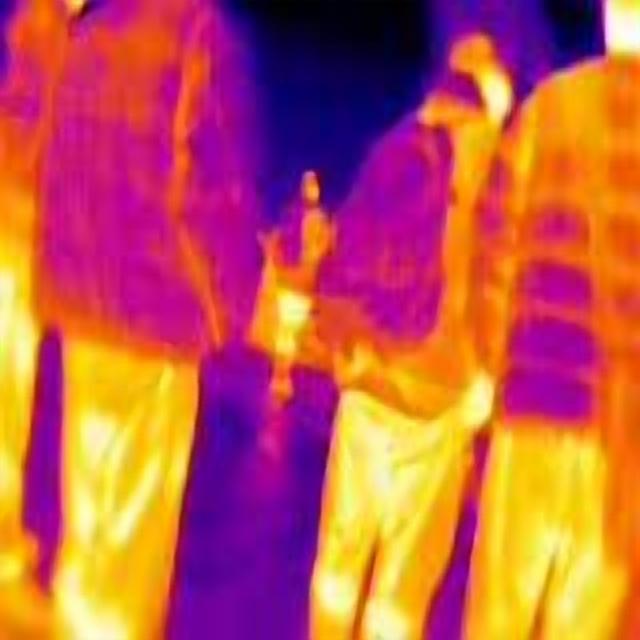
Detected objects:
label: person
label: person
label: person
label: person
label: person